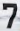
Number: 7